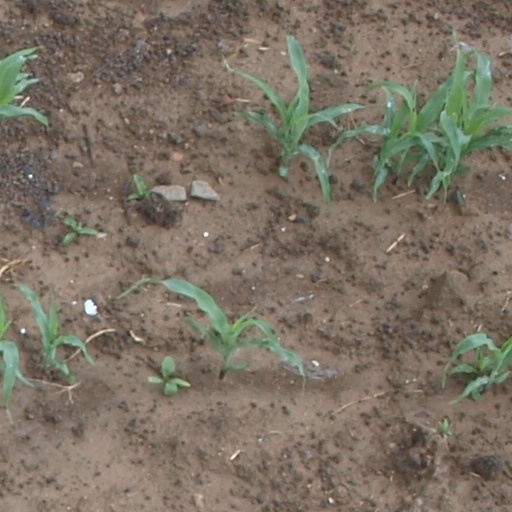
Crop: maize; corn